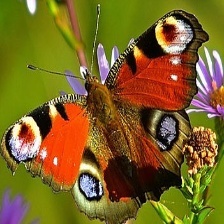
Species: PEACOCK
Butterfly family (ImageNet category): admiral